Scholarly interpretation of Gospel elements

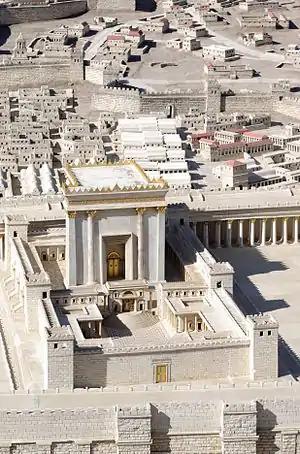
Herod's Temple as imagined in the Holyland Model of Jerusalem. It is currently situated adjacent to the Shrine of the Book exhibit at the Israel Museum, Jerusalem.

The historical and cultural context of Roman Judea and the tensions in the region at that time, provide a historical context to descriptions of the life of Jesus.